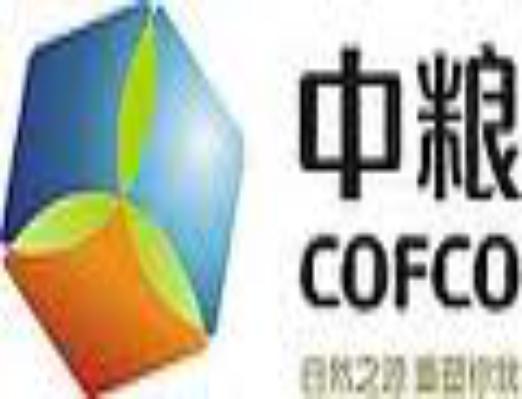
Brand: cofco
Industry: Others